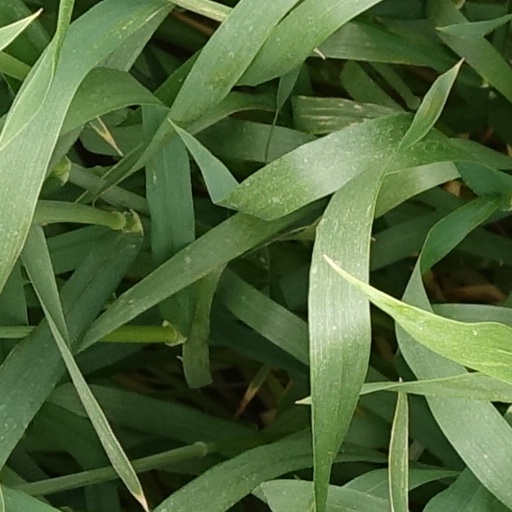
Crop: wheat